Brian Saah

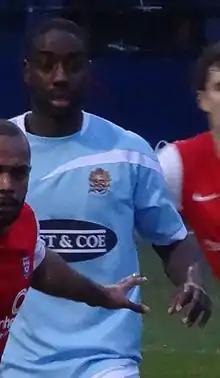
Saah playing for Dagenham & Redbridge in 2014

Brian Ebo Saah (born 16 December 1986) is an English former professional footballer, who is an academy coach for Football League One side Leyton Orient.